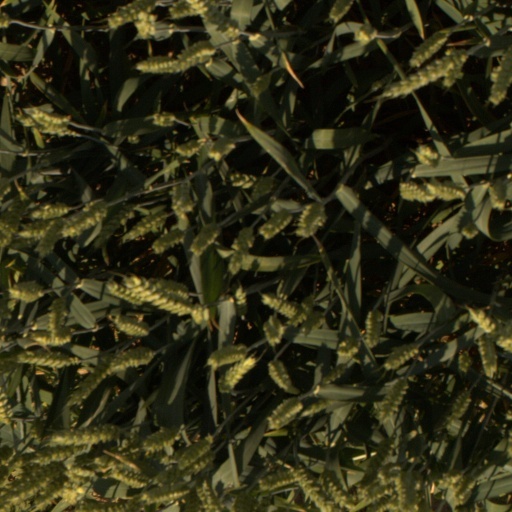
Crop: wheat